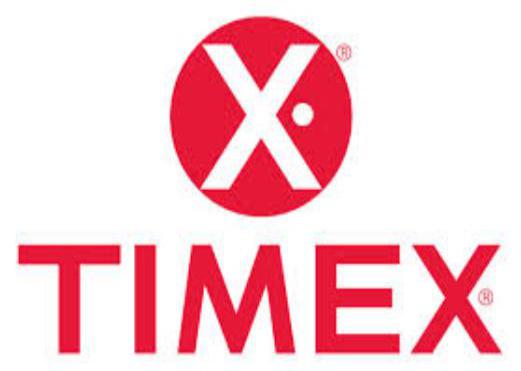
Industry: Clothes